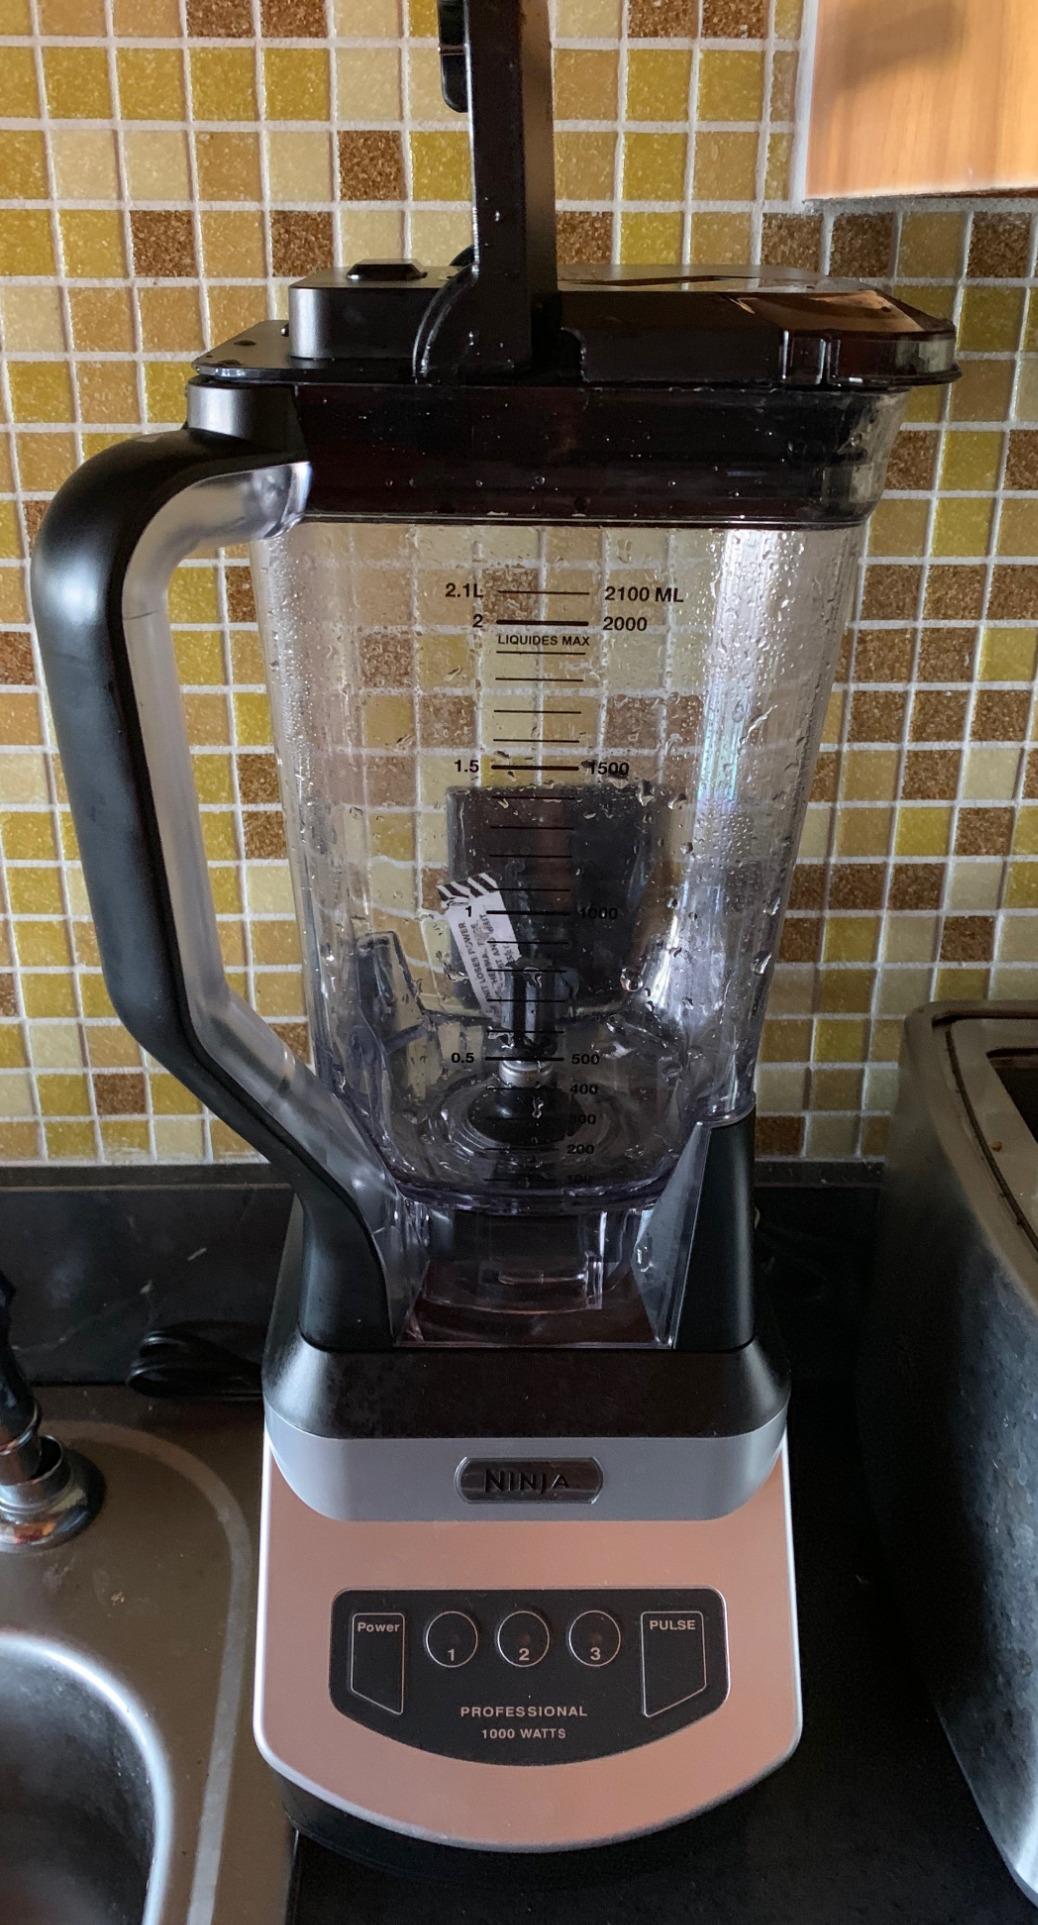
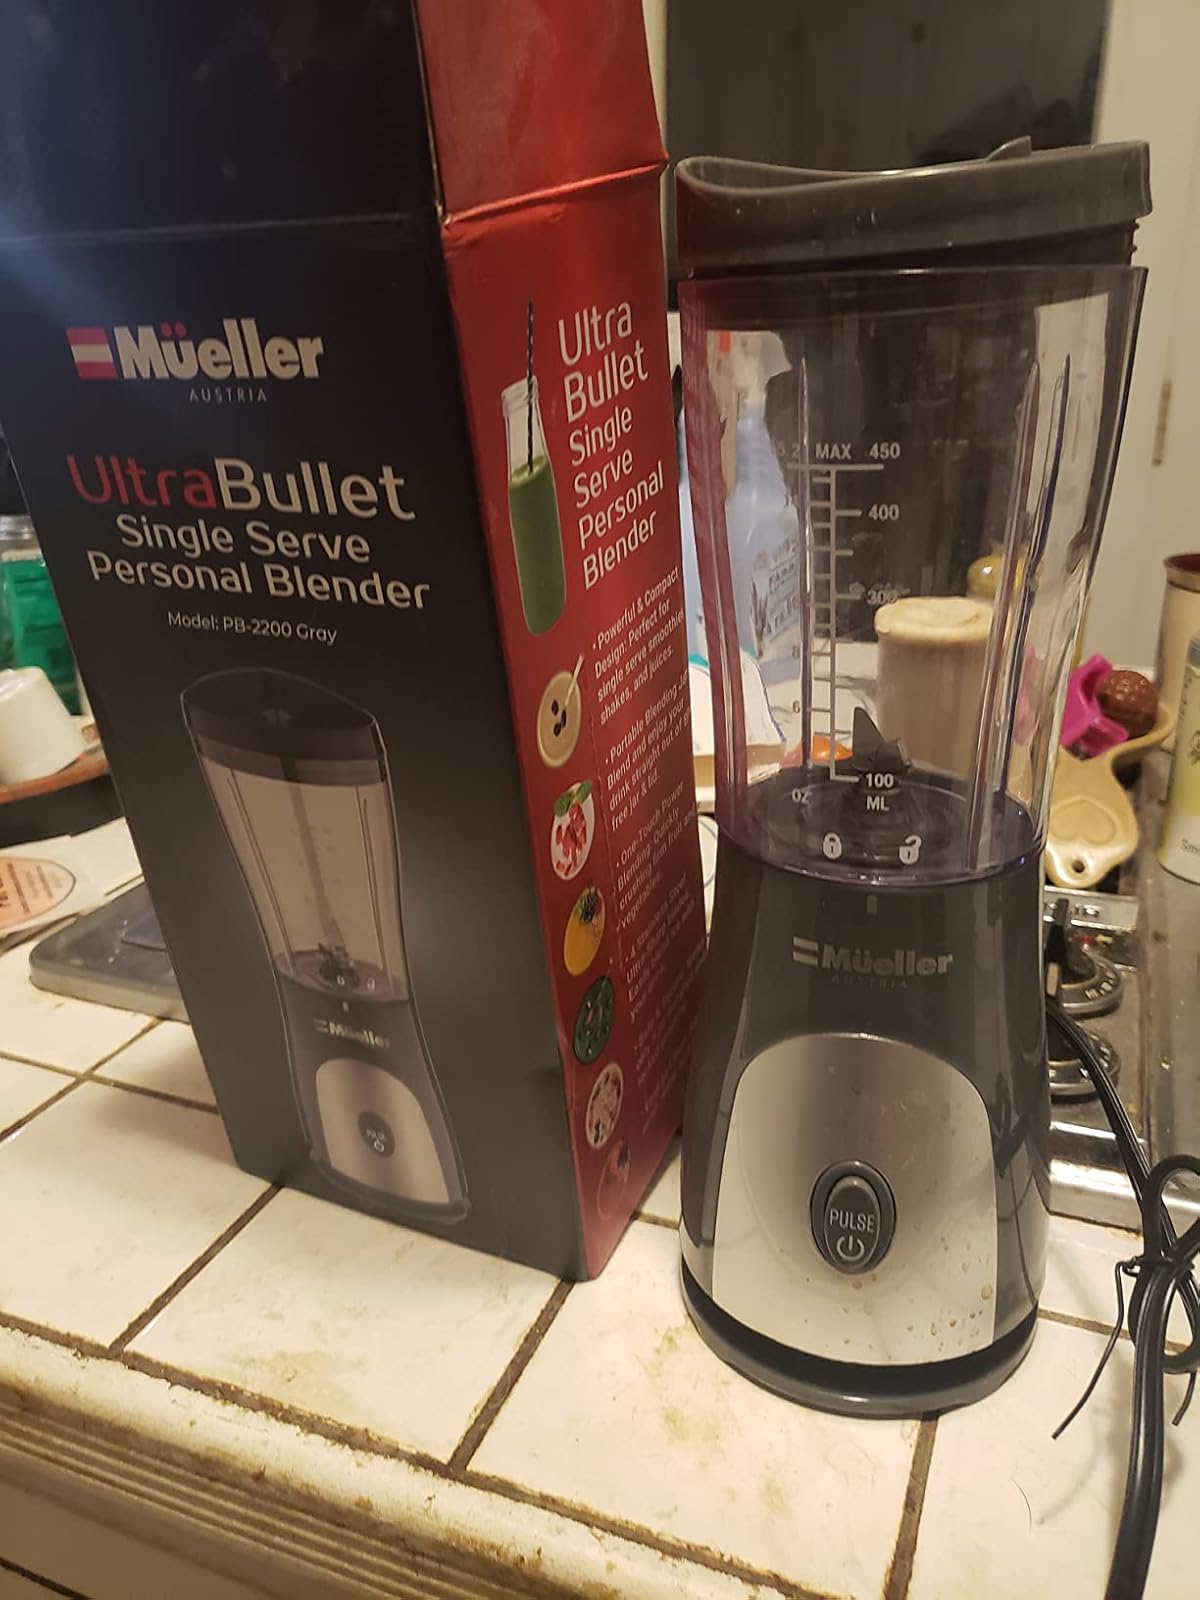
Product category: items_blender
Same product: no